East Coast Main Line

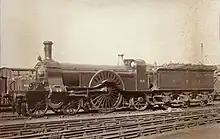
A GNR Stirling Single express locomotive of the late 19th century

The GNR established an end-on connection with the NER at Askern, famously described by the GNR's chairman as in "a ploughed field four miles north of Doncaster". Askern was connected to the Lancashire and Yorkshire Railway, a short section of which was used to reach the NER at Knottingley. In 1871, the line was shortened when the NER opened a direct line from an end-on junction, with the GNR, at Shaftholme, just south of Askern to Selby and over Selby Bridge on the Leeds-Hull line direct to York.